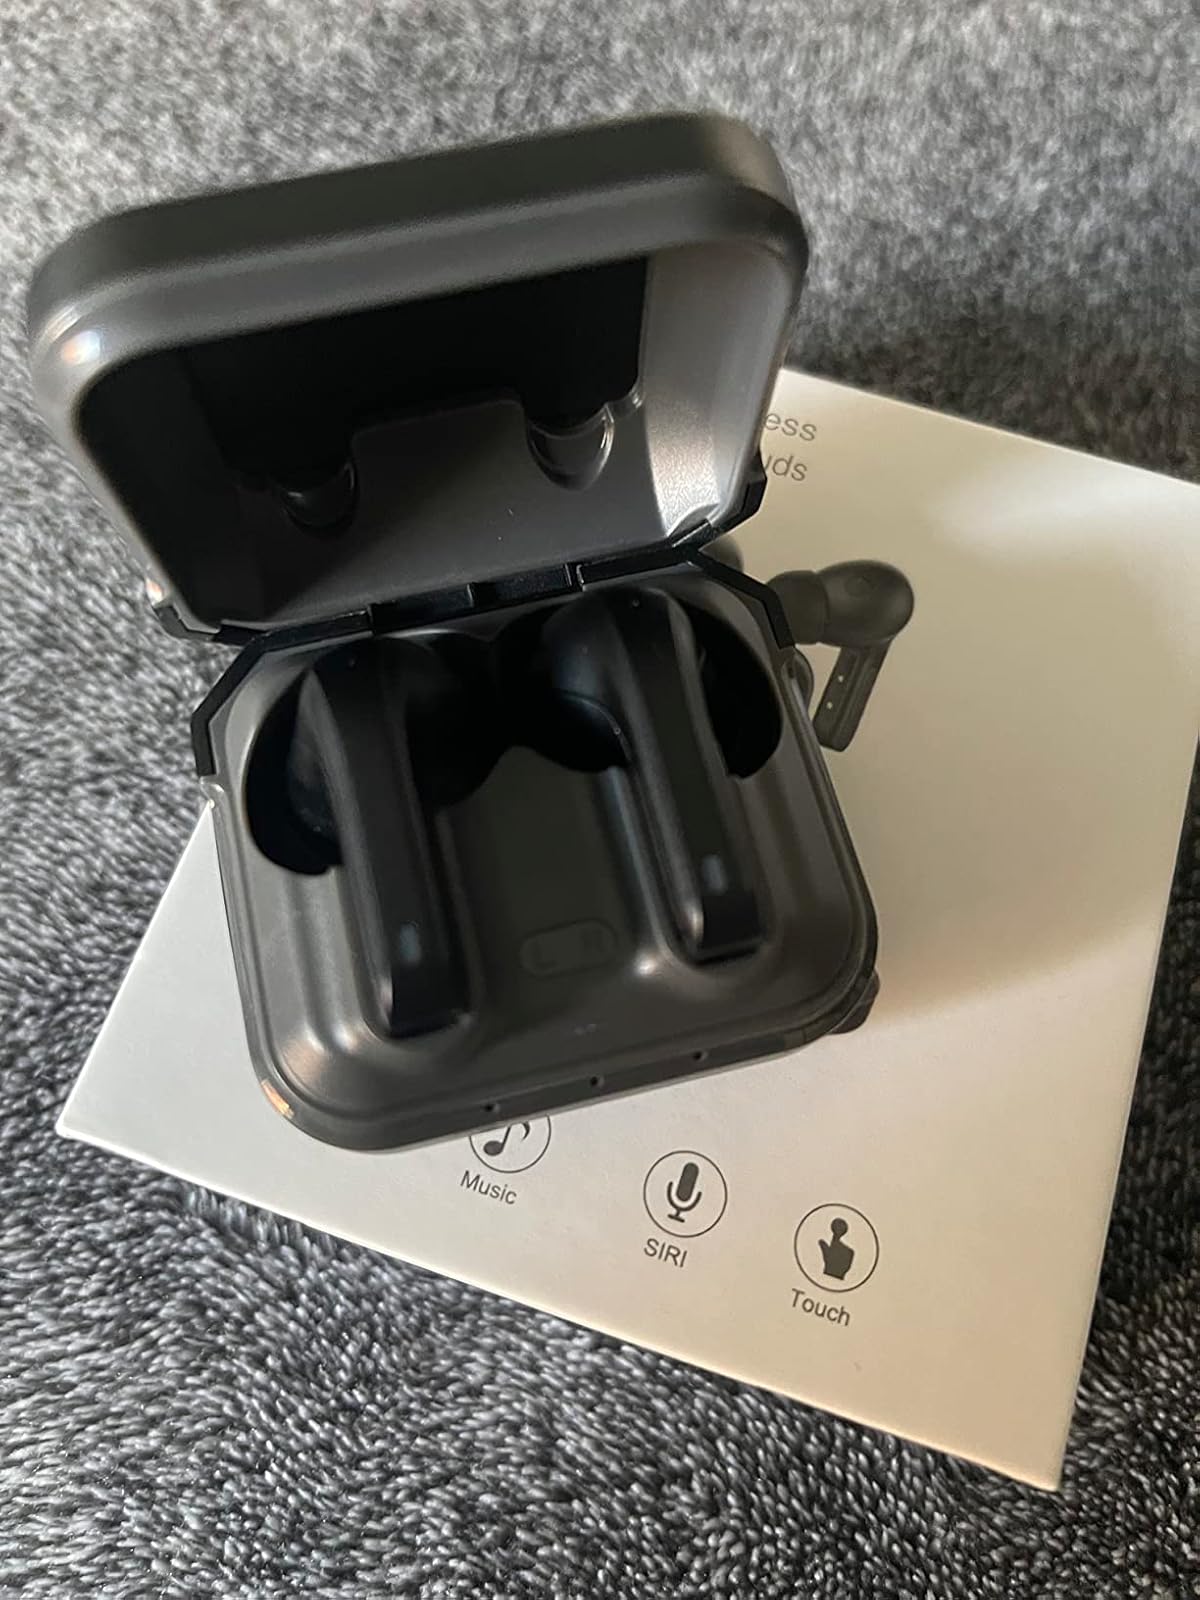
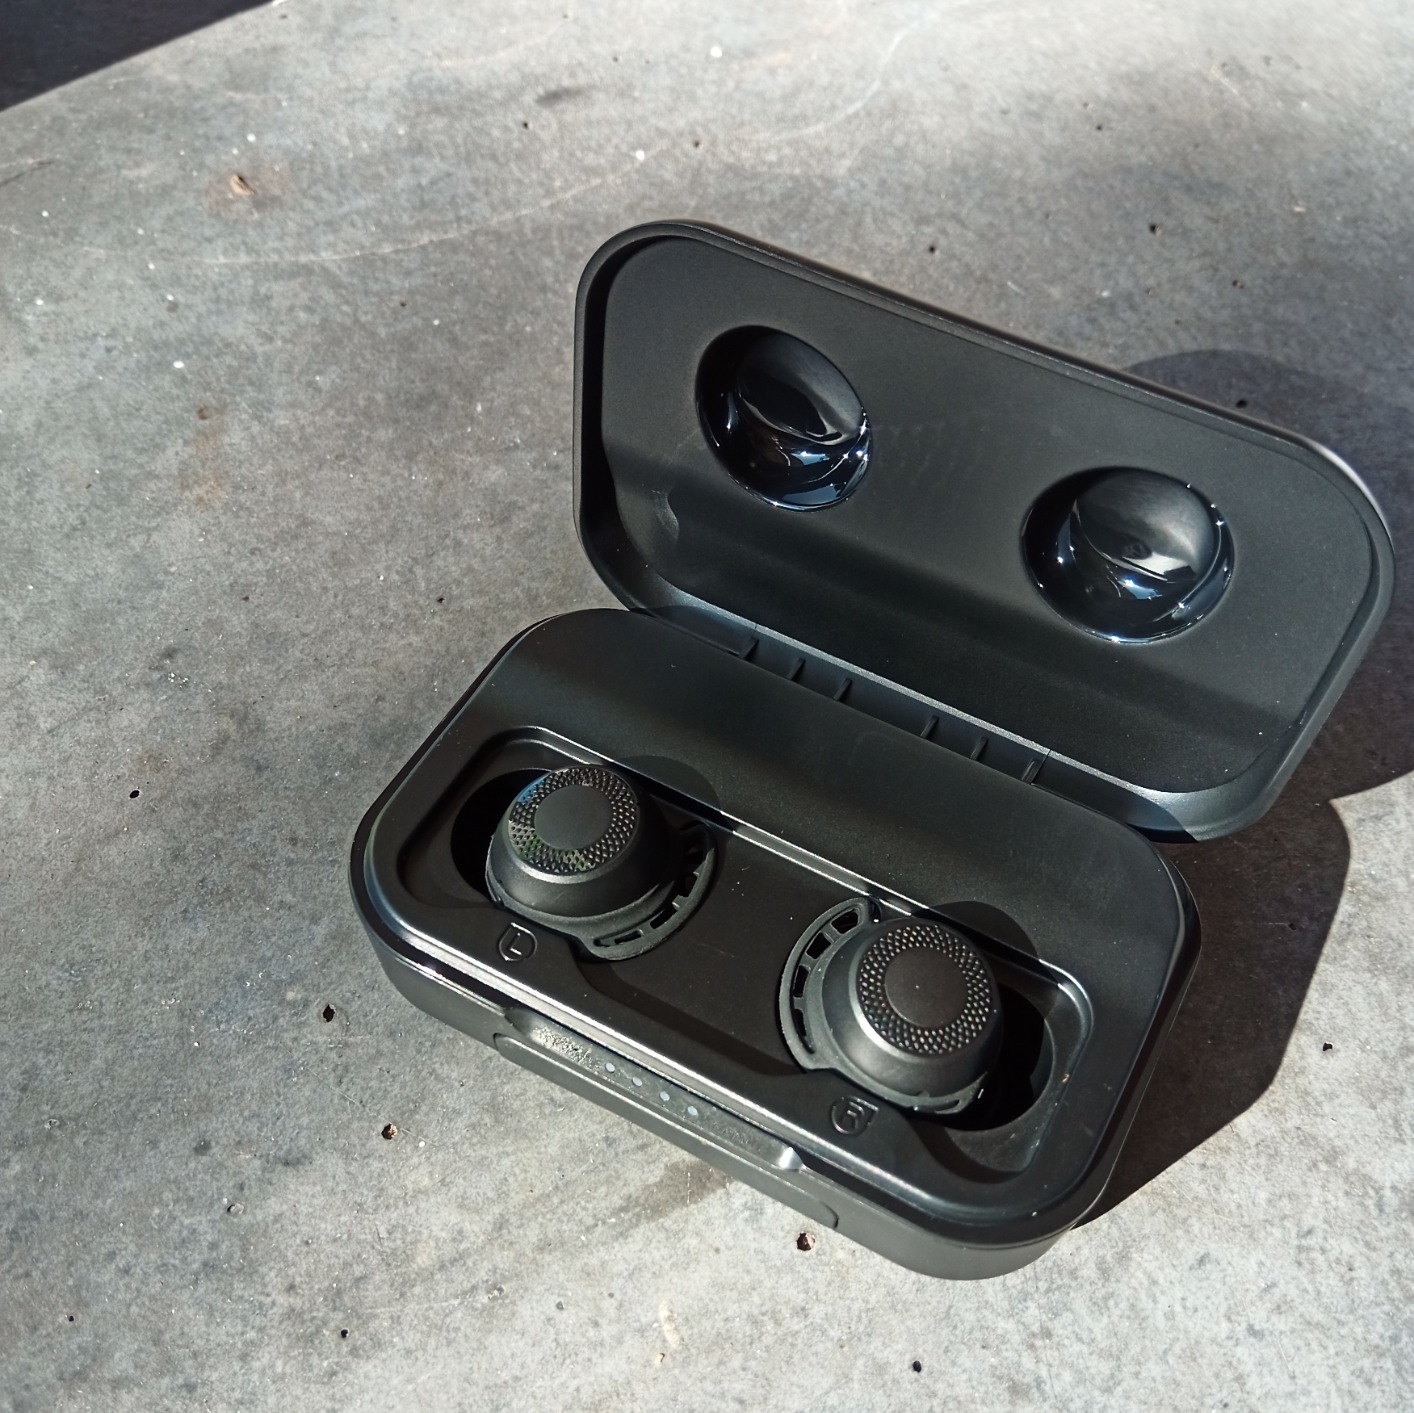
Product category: earbuds
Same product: no